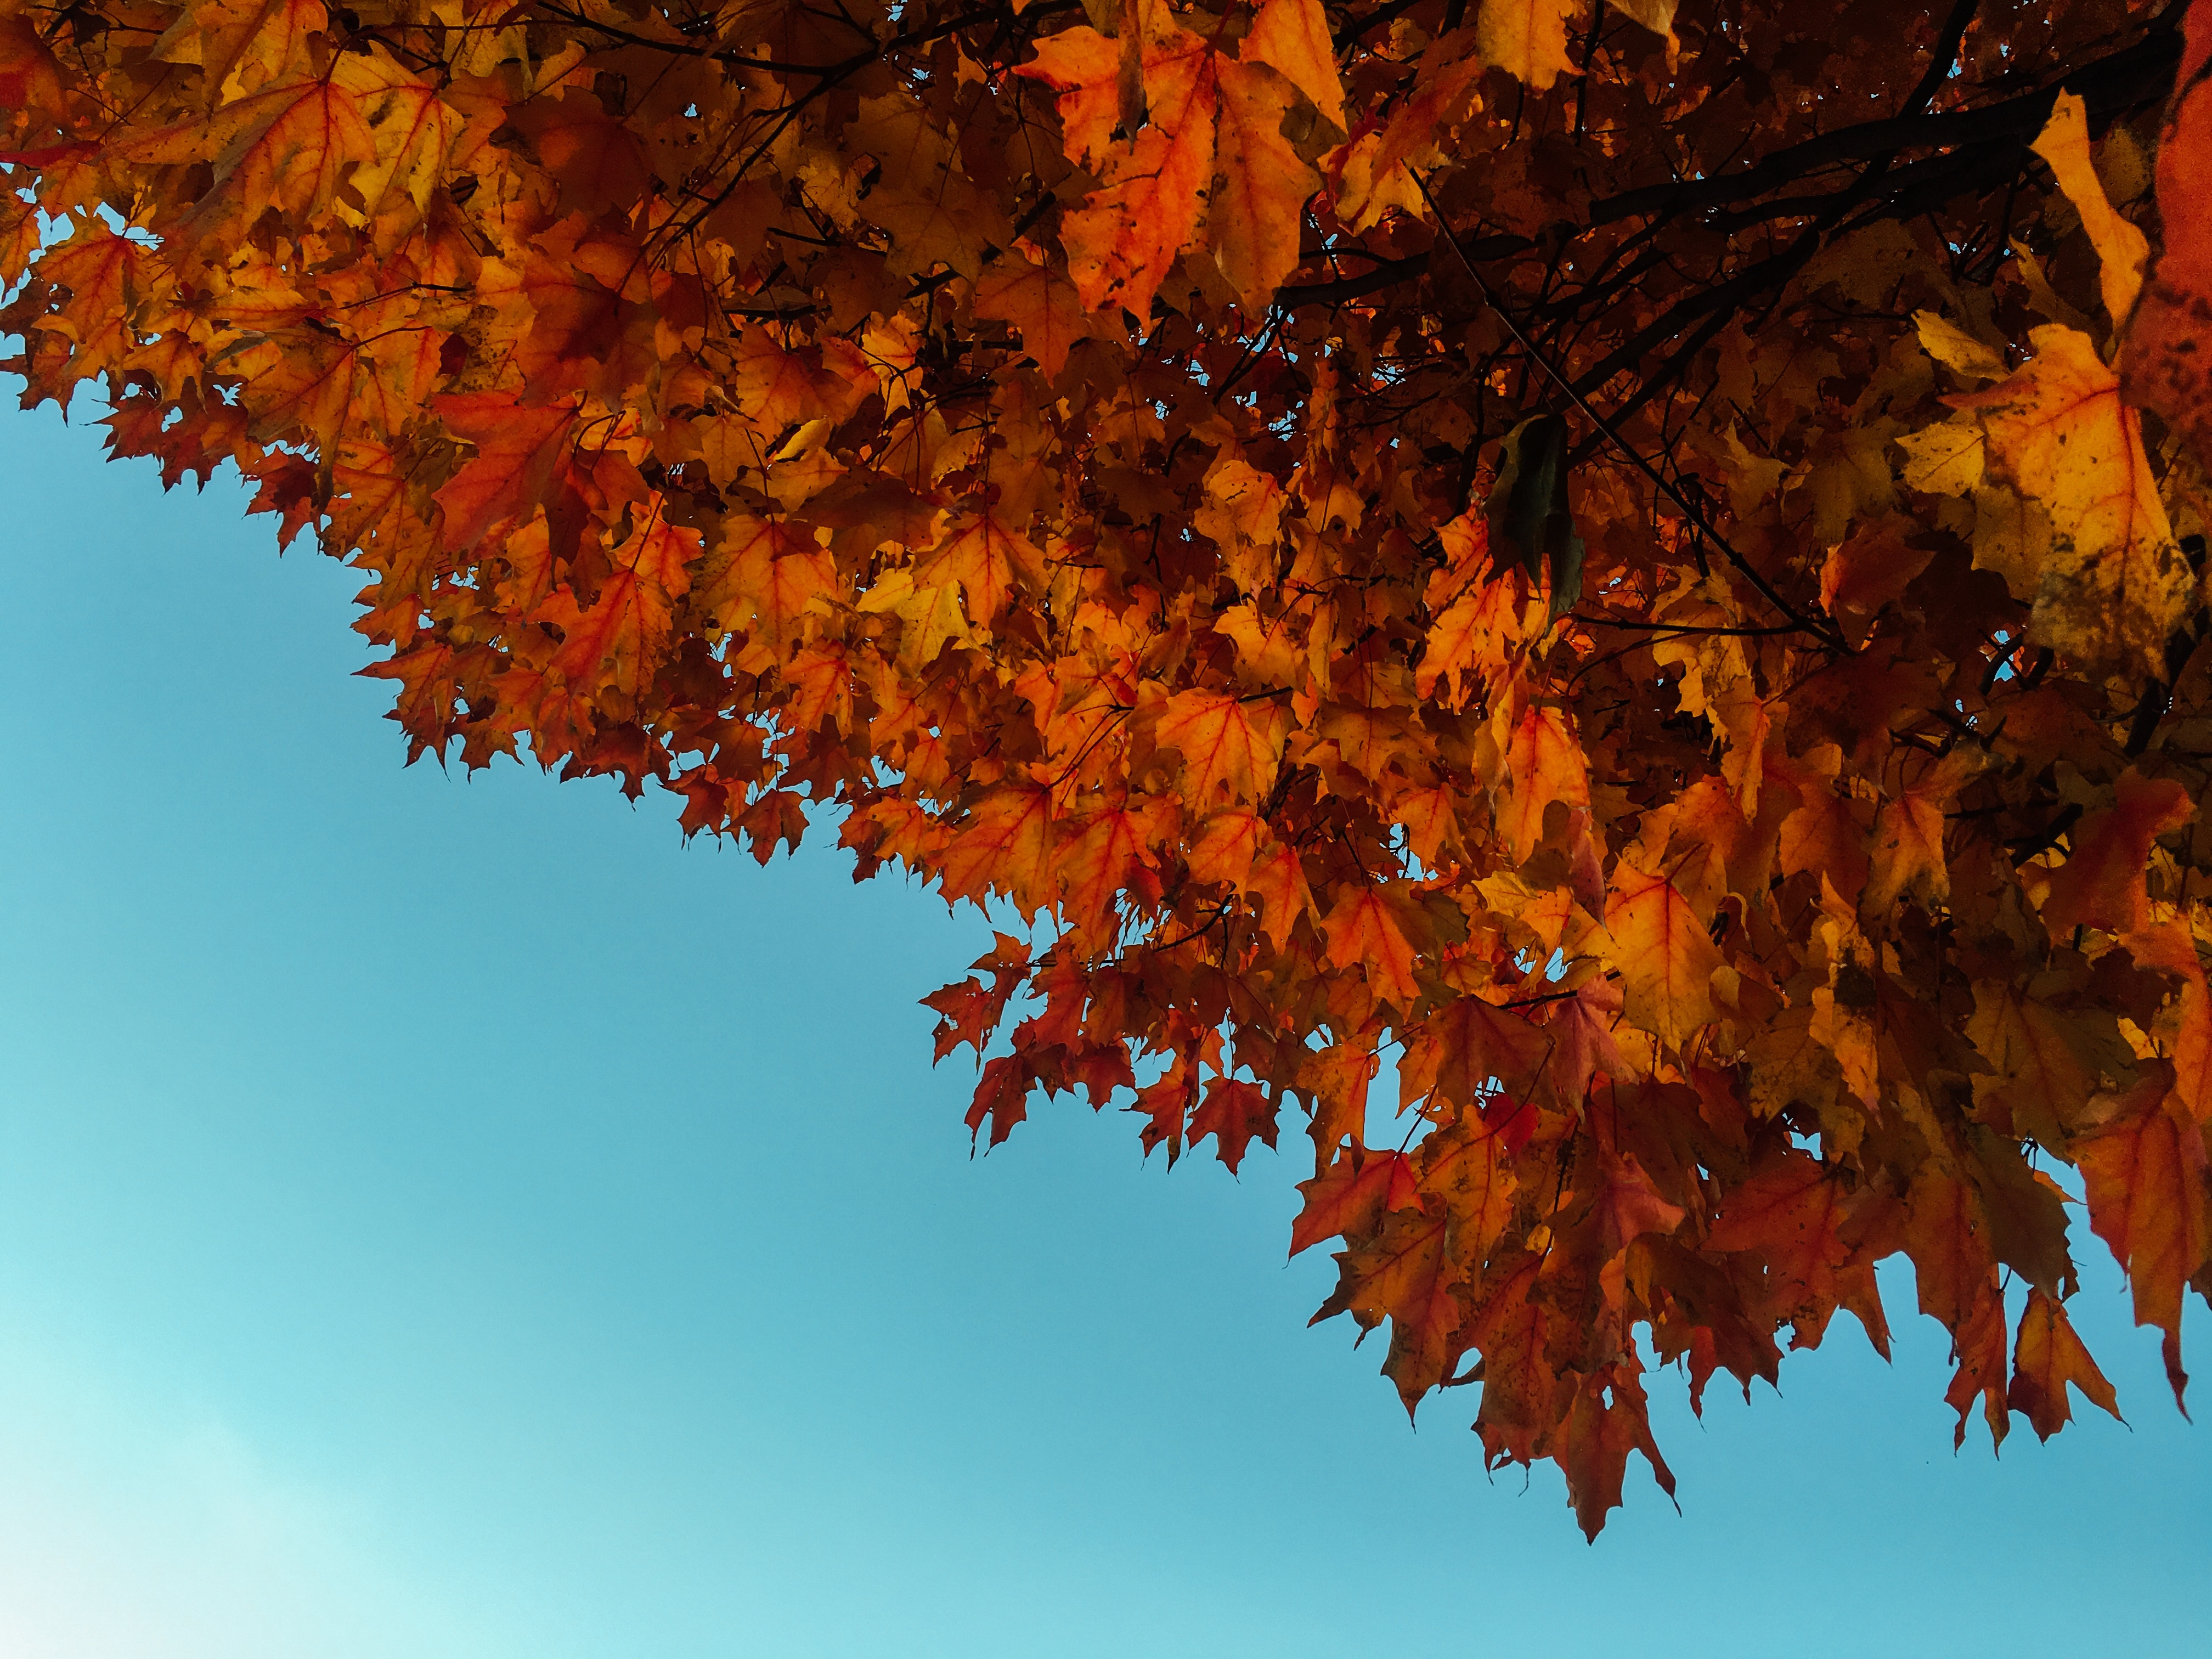
tree, branch, plant, sunlight, leaf, fall, foliage, autumn, season, maple tree, maple leaf, flowering plant, woody plant, land plant